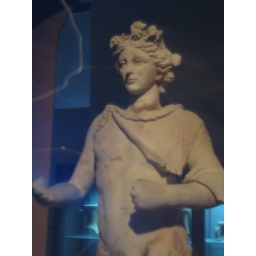
A long shutter speed aimed at the blue floor and then moved to the statue by accident.